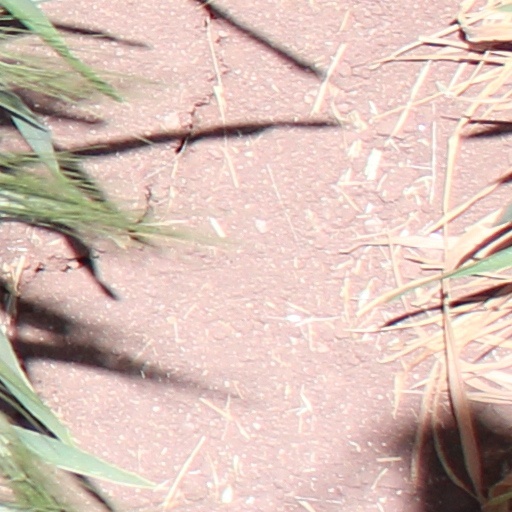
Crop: wheat